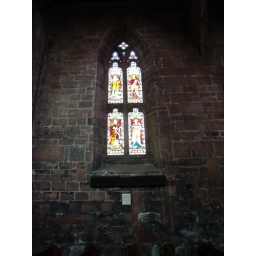
stained glass window in St. Mary's church